Seahouses

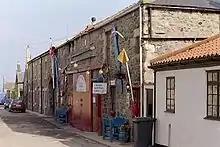
The fish processing factory in Seahouses is one of the places where the practice of kippering herrings is said to have originated

There are claims that kippers were first created in Seahouses in the 1800s, and they are still produced locally to this day.